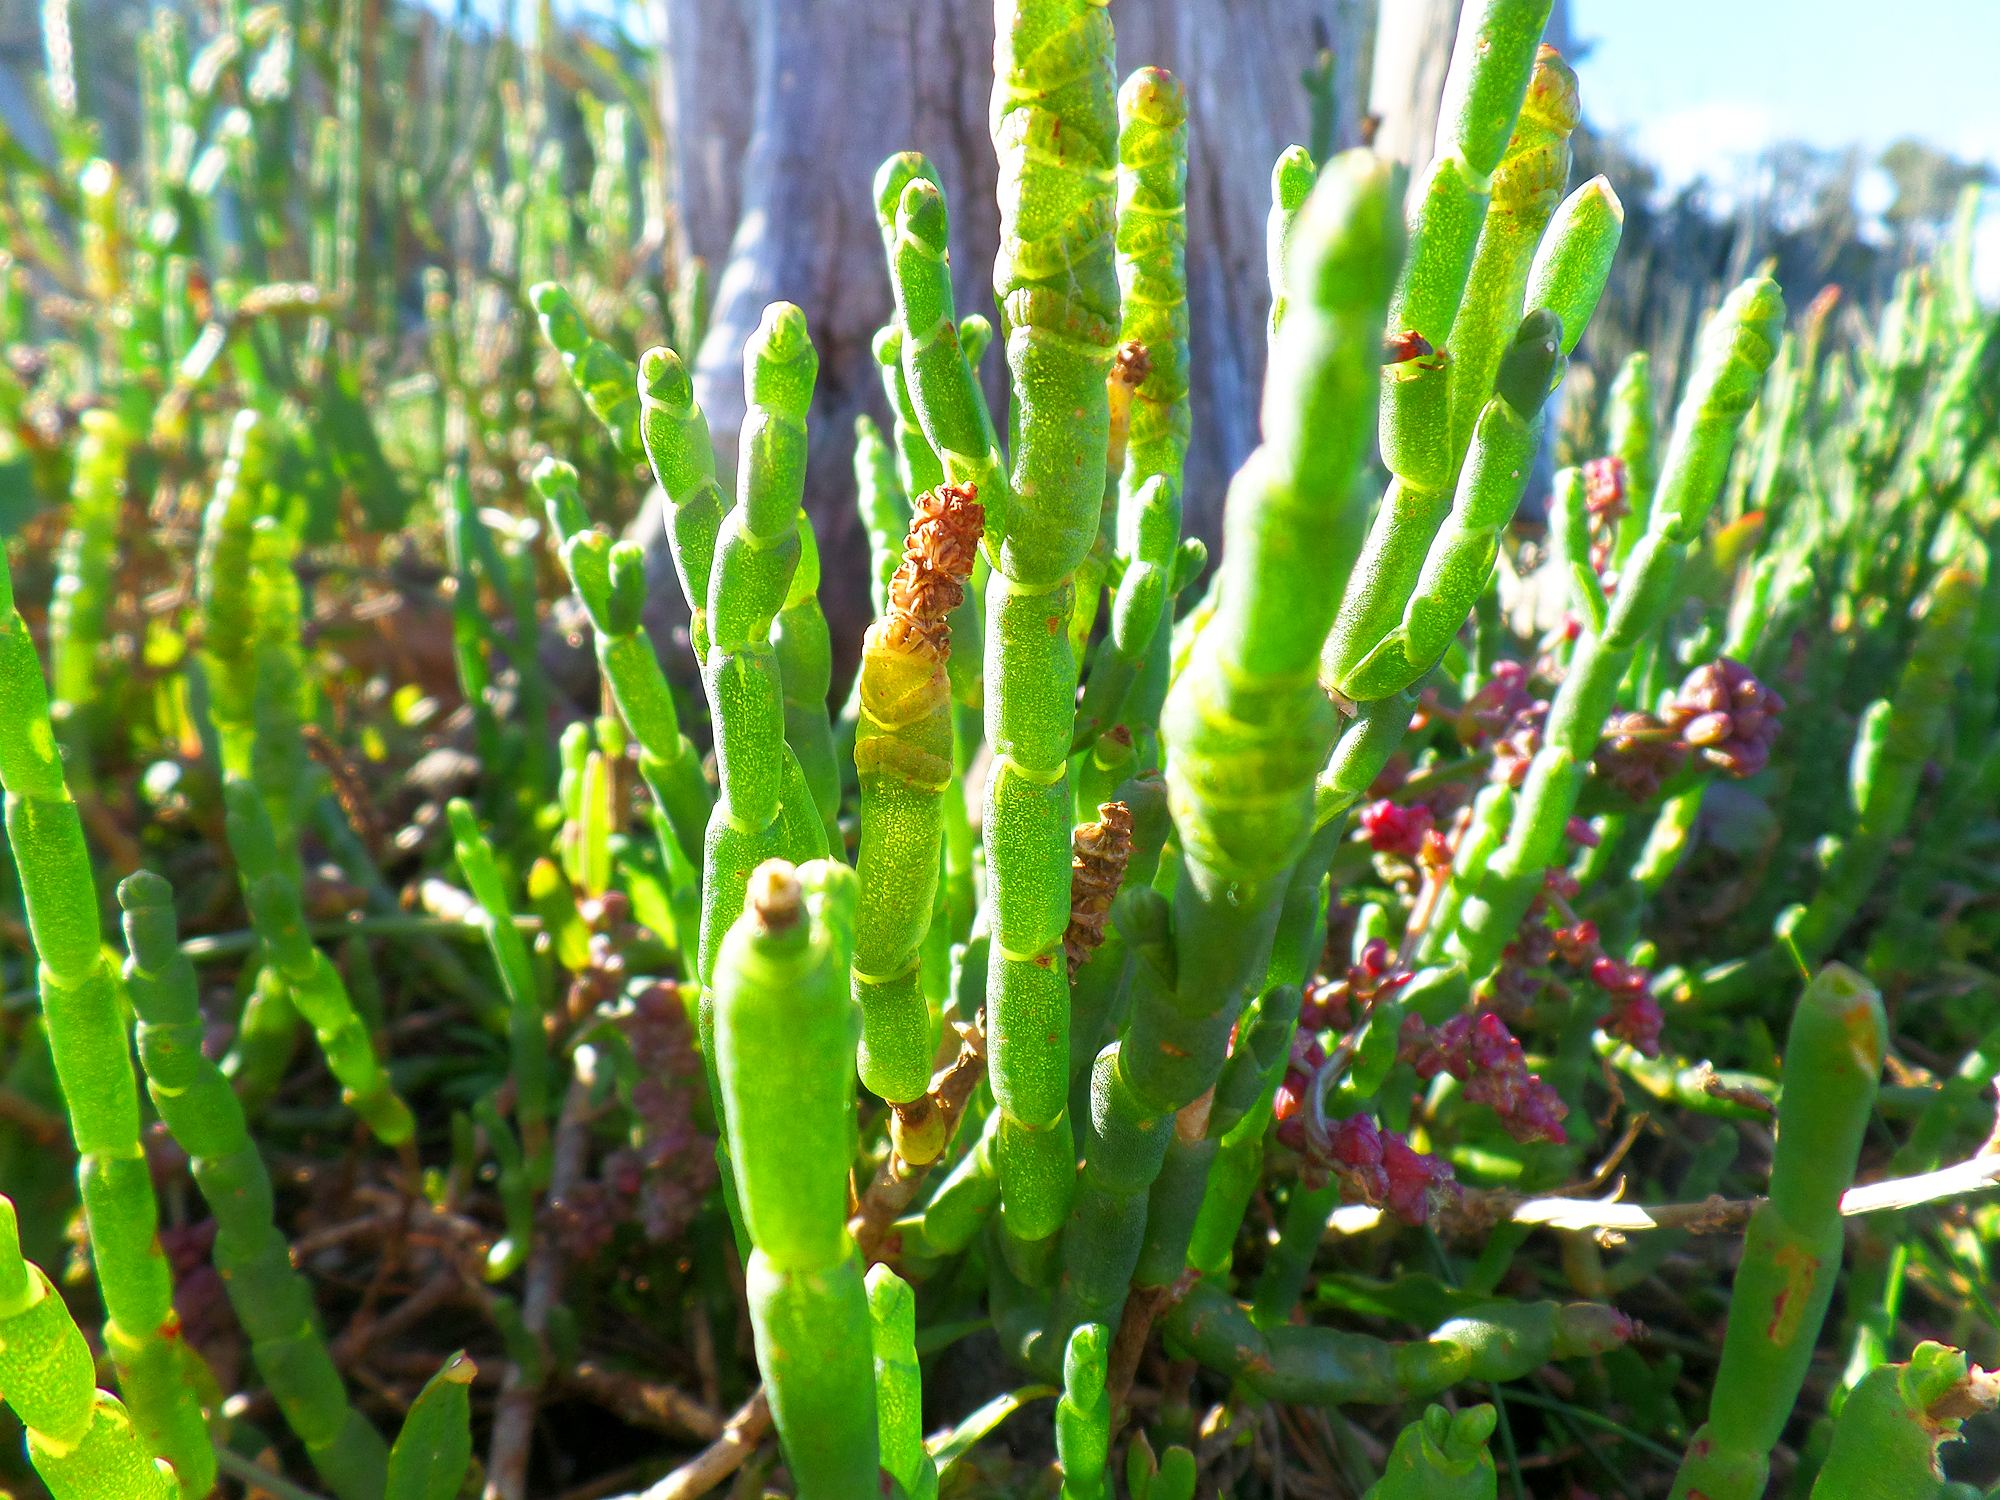
grass, plant, leaf, flower, bush, green, produce, botany, flora, wildflower, australia, nsw, northdurras, samphire, flowering plant, grass family, plant stem, land plant